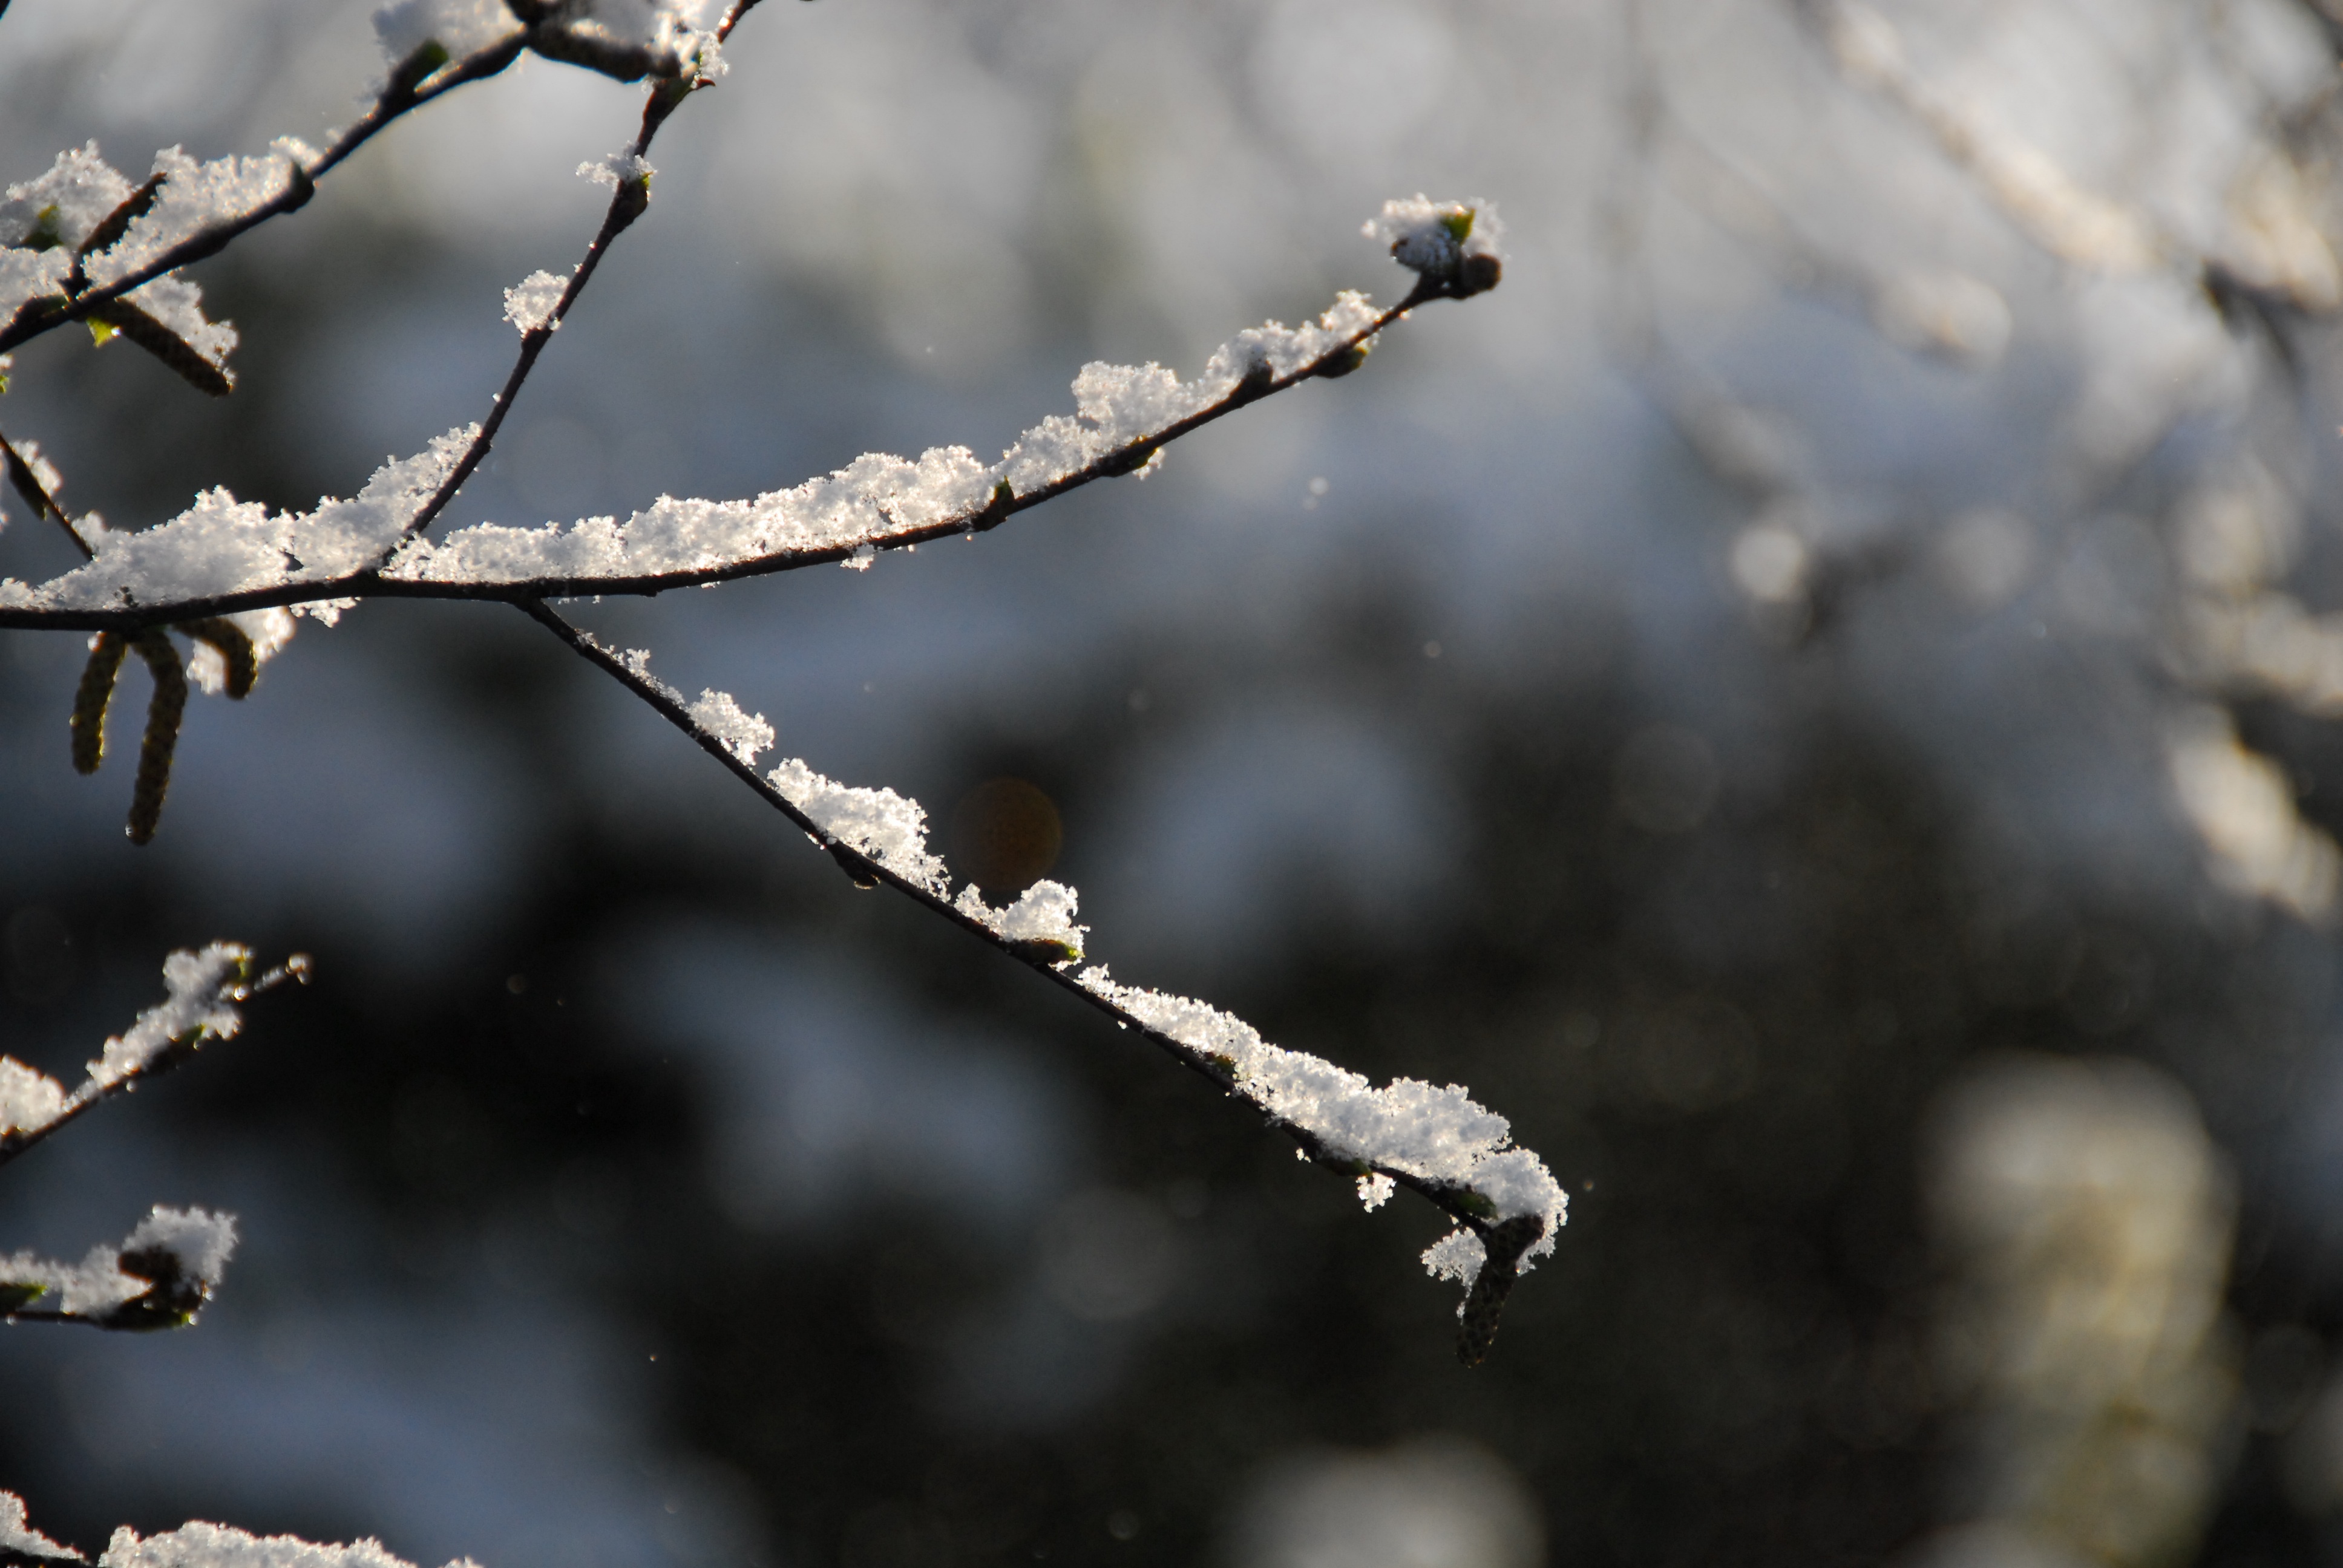
tree, nature, forest, branch, blossom, snow, cold, winter, plant, wood, white, sunlight, leaf, flower, frost, ice, spring, natural, autumn, weather, holiday, christmas, flora, season, twig, snowflake, close up, december, xmas, freezing, macro photography, plant stem, woody plant